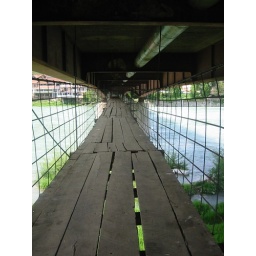
Safety bridge below the actual bride to be able to cross the drina during the siege of Gorazde.